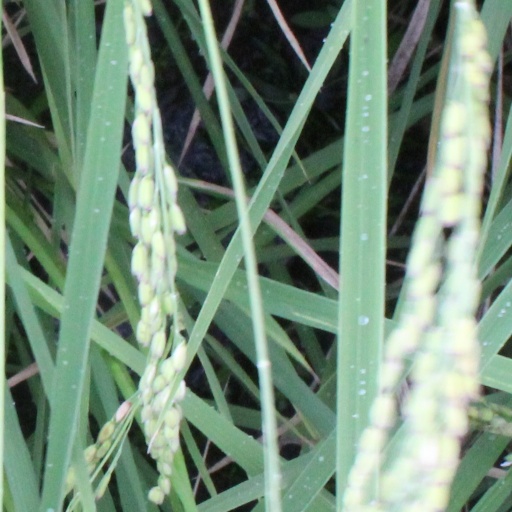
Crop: rice